LGBTQ ageing

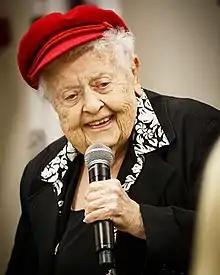
Ivy Bottini, LGBTQ rights advocate, speaking at Stonewall Democratic Club on January 28, 2019

LGBTQ ageing addresses issues and concerns related to the ageing of lesbian, gay, bisexual, transgender and queer (LGBTQ) people.